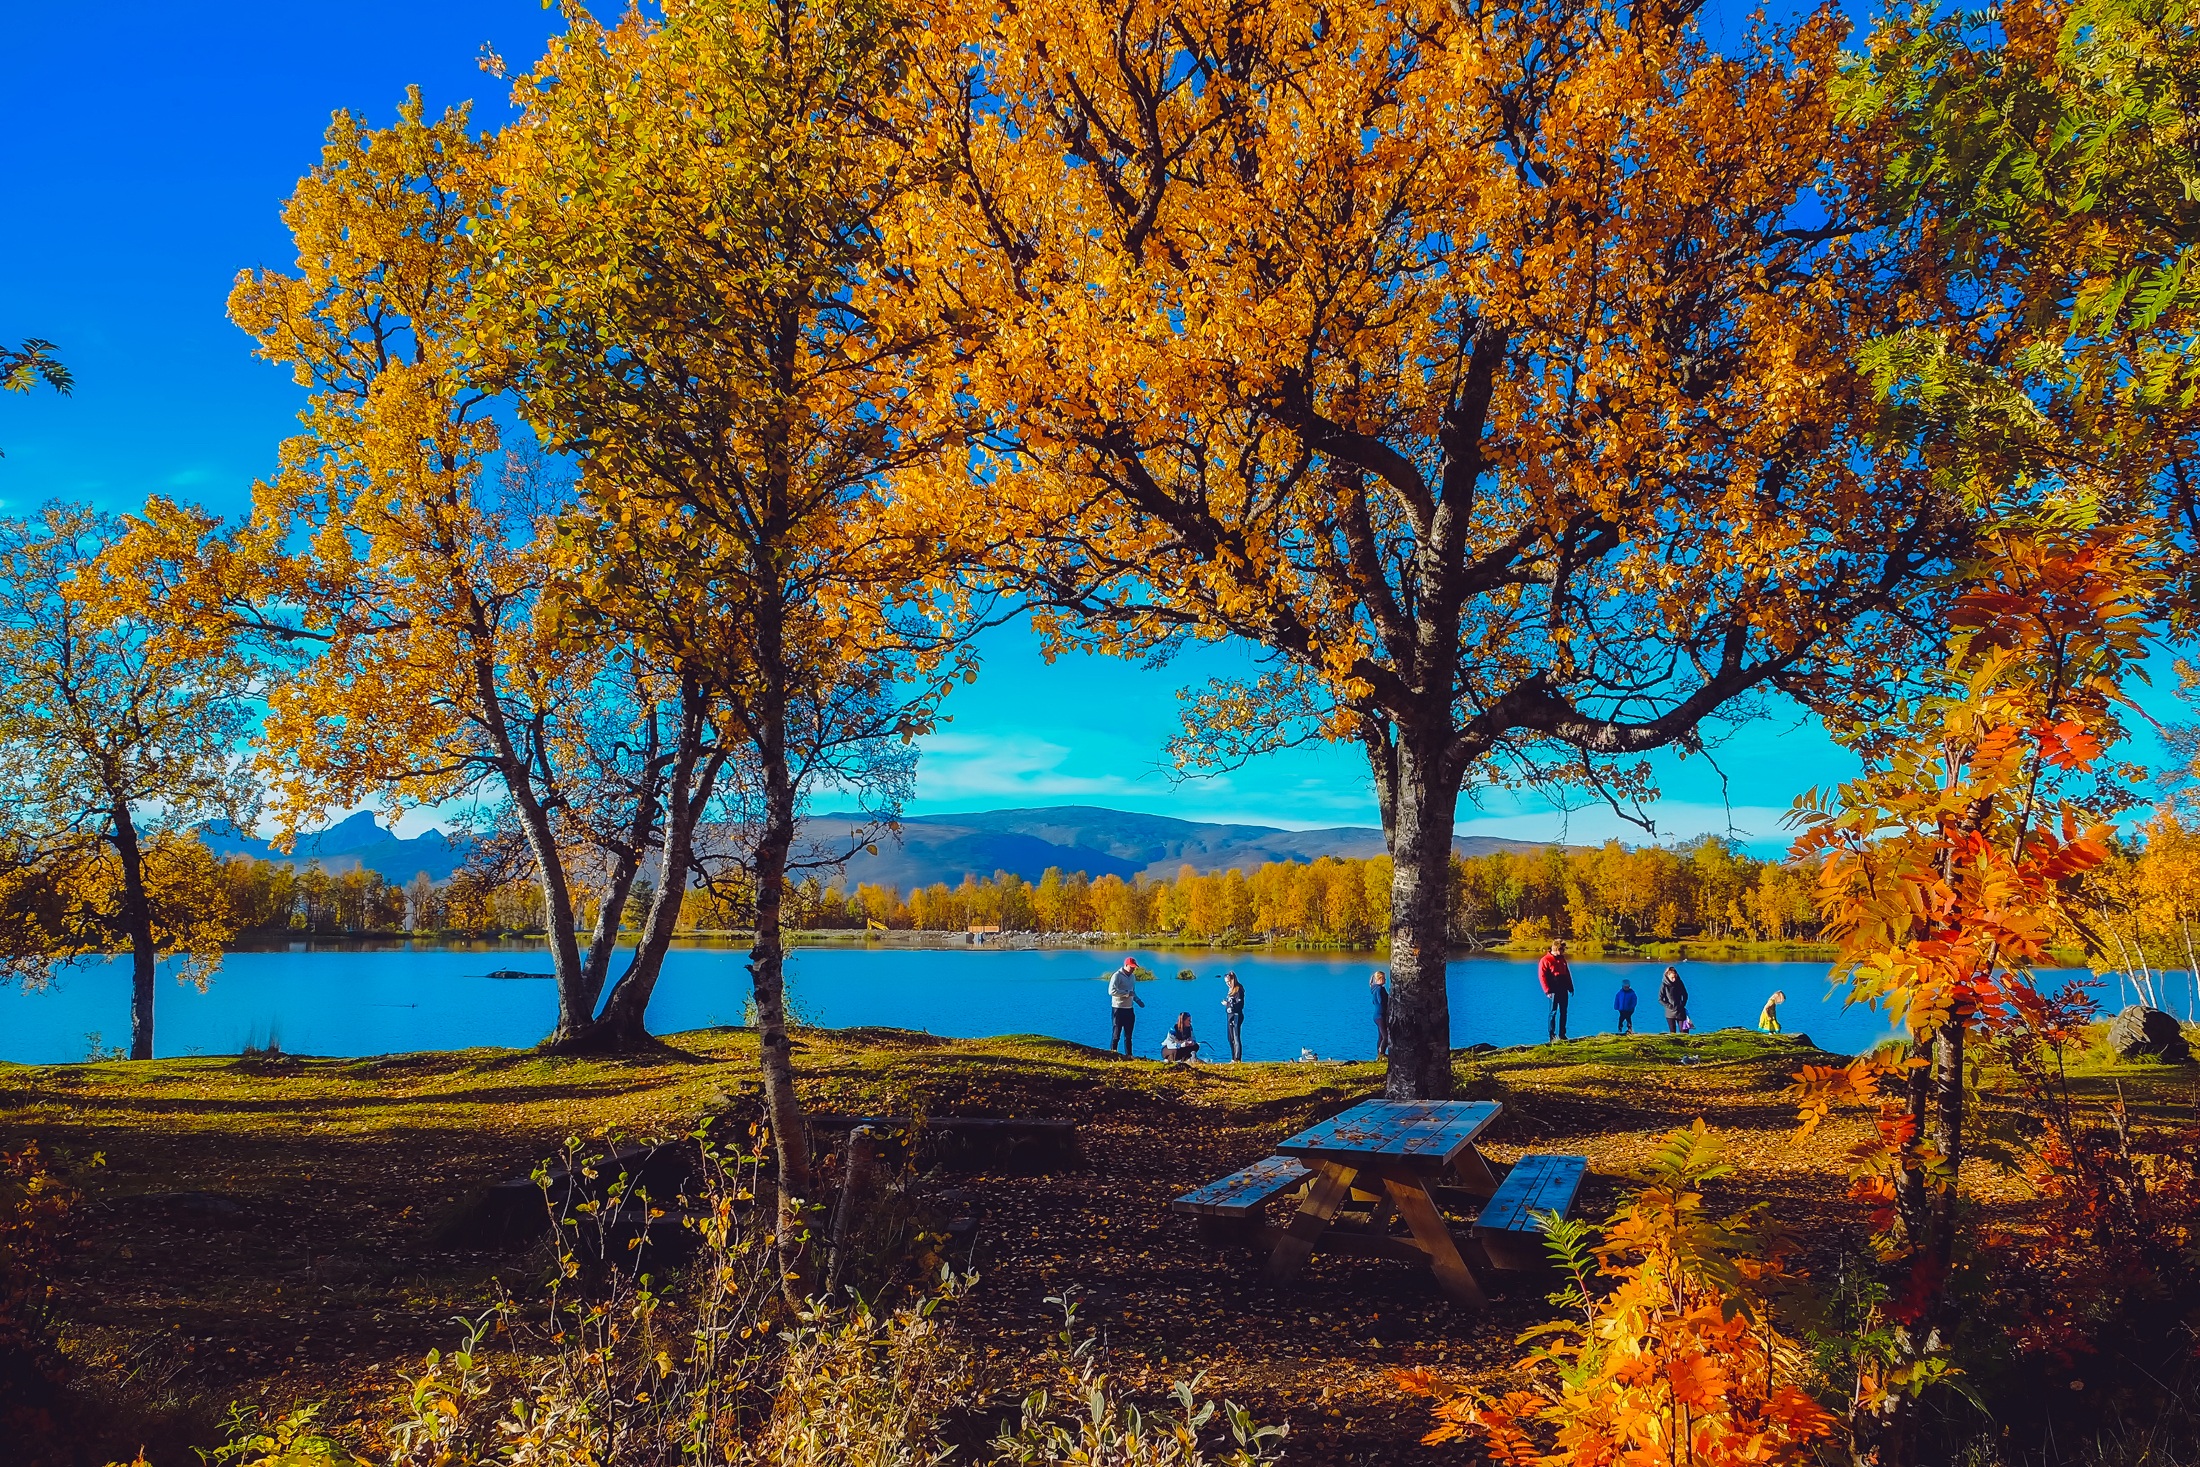
landscape, tree, water, nature, branch, people, countryside, leaf, fall, flower, lake, country, rural, reflection, scenic, autumn, season, outdoors, family, hdr, colors, woodland, ecosystem, norway, woody plant